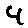
Label: 4